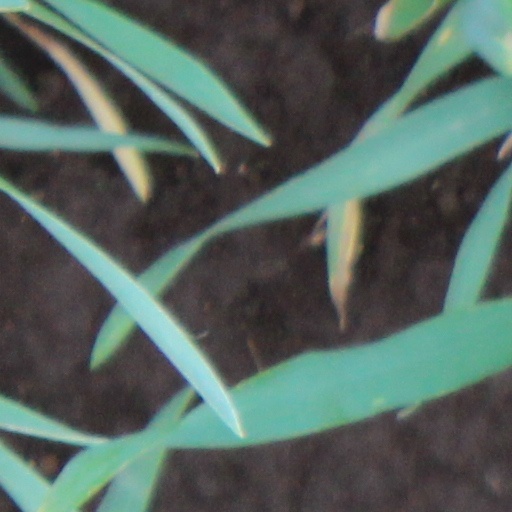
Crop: wheat